David Fulcher

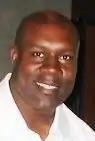
Fulcher in 2008

David Dwayne Fulcher (born September 28, 1964) is an American former professional football player who was a safety for the Cincinnati Bengals and Los Angeles Raiders of the National Football League (NFL). He played college football for the Arizona State Sun Devils. He was inducted into the College Football Hall of Fame in 2021.